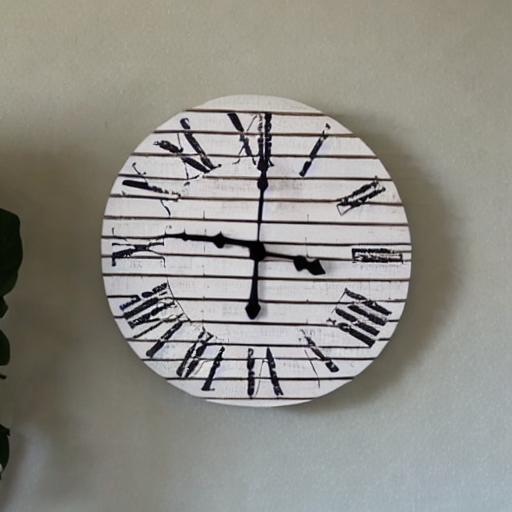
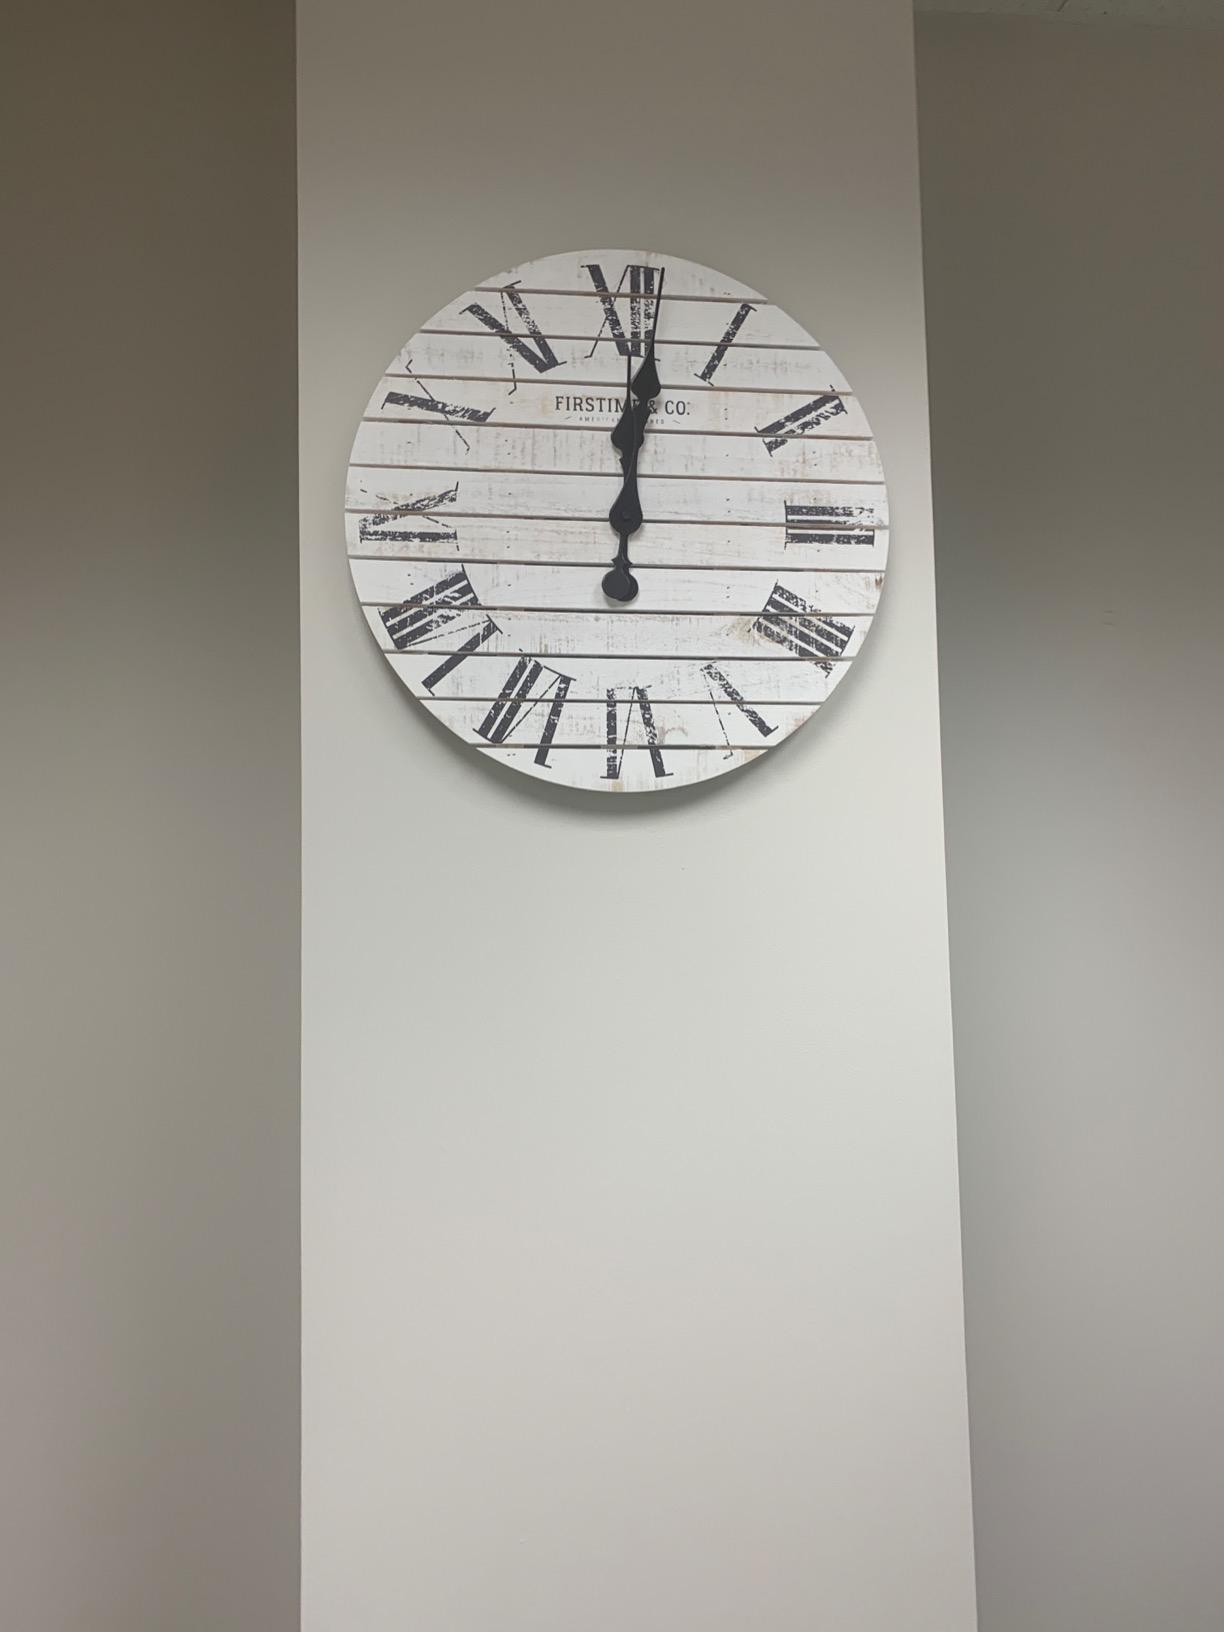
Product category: clock
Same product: no